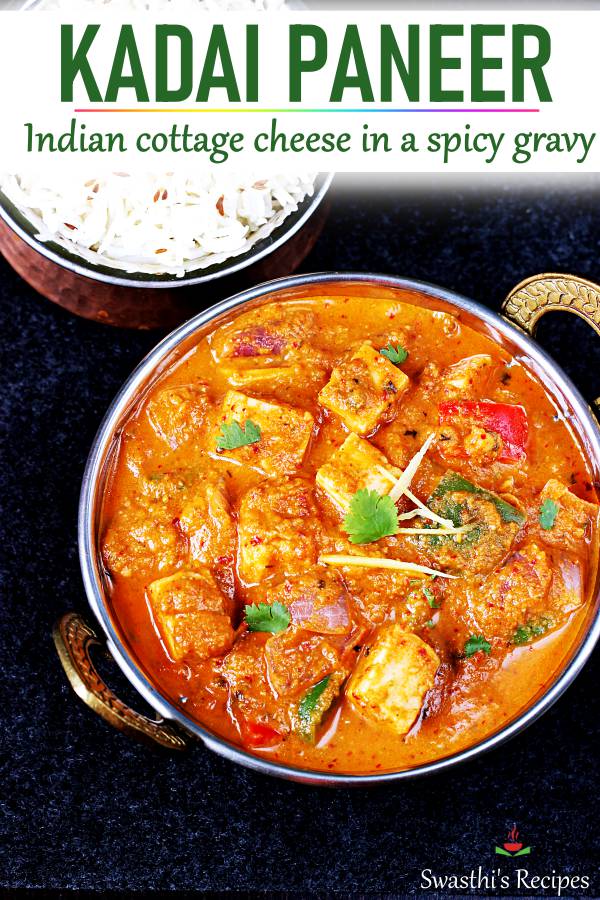
Dish: kadai_paneer